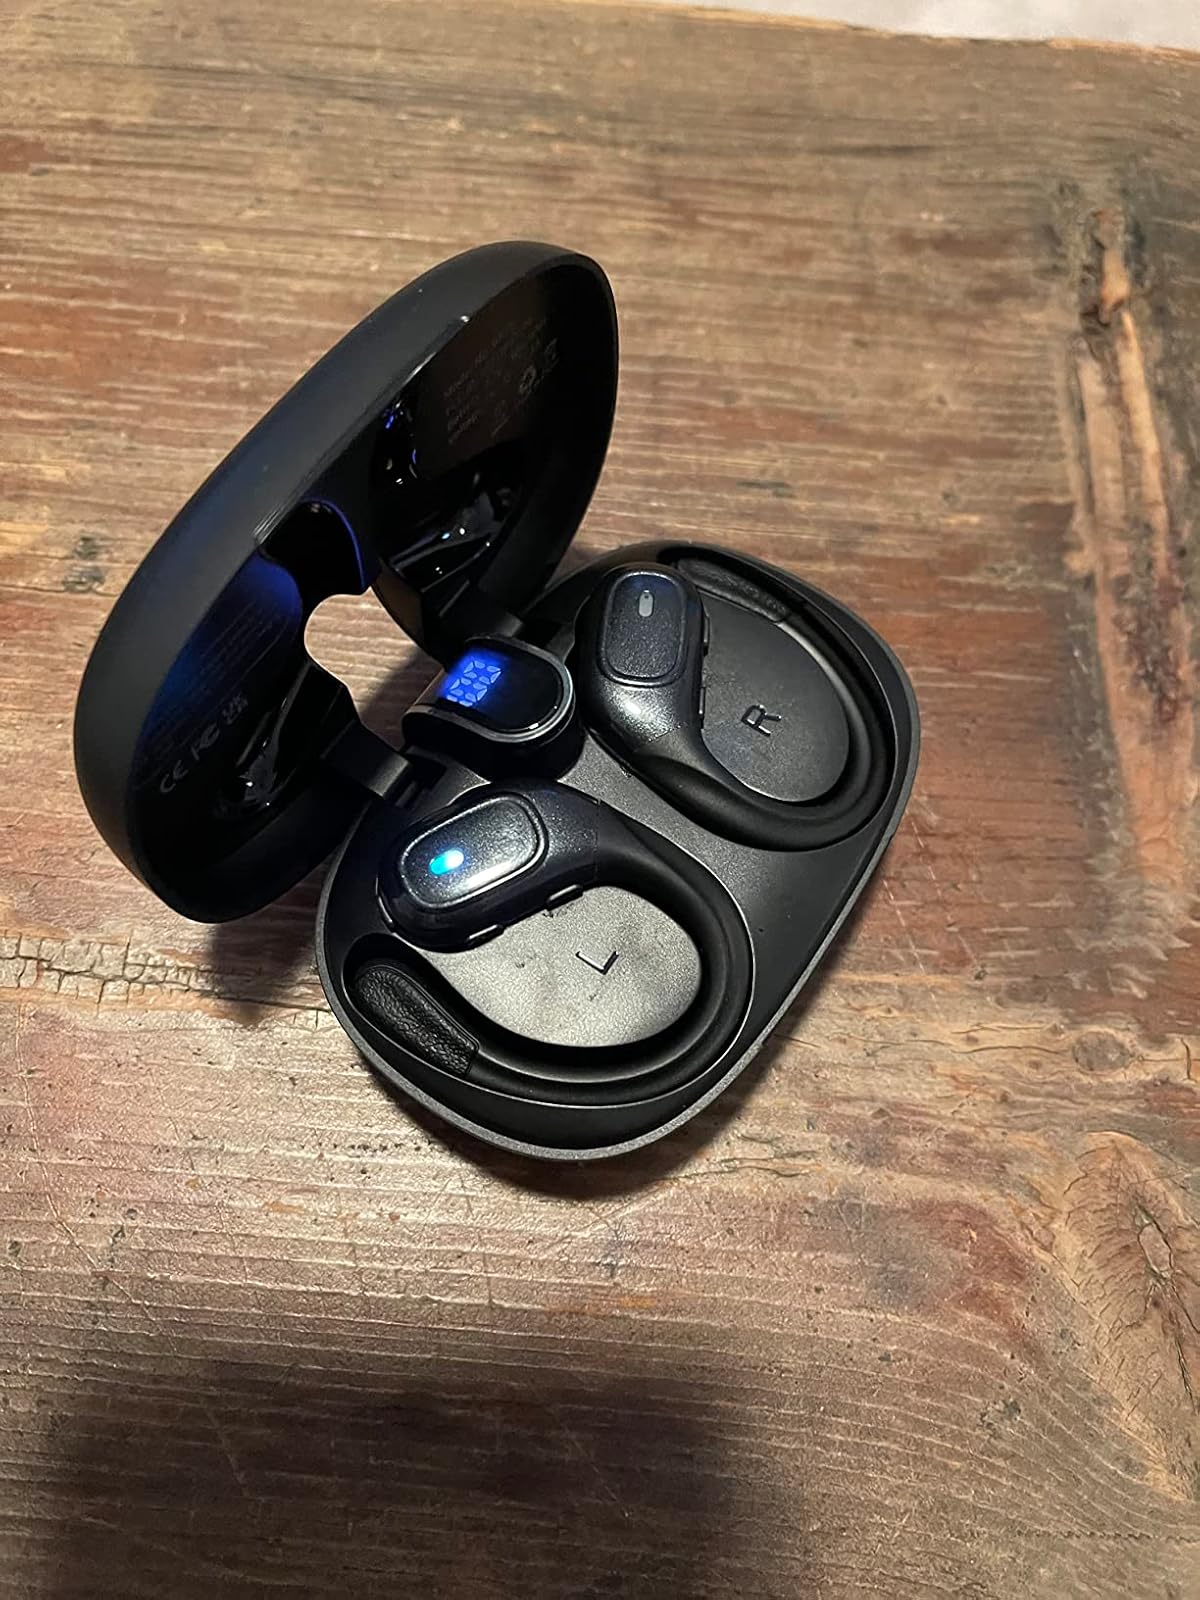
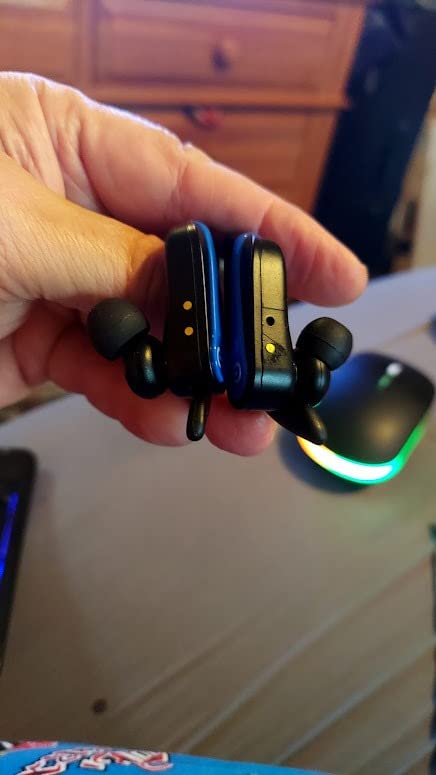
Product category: earbuds
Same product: no